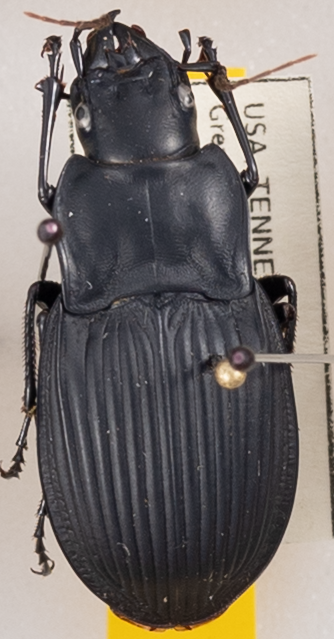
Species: Dicaelus dilatatus
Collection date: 2022-05-24
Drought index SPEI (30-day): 0.302
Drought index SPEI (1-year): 0.662
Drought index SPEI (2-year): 1.34